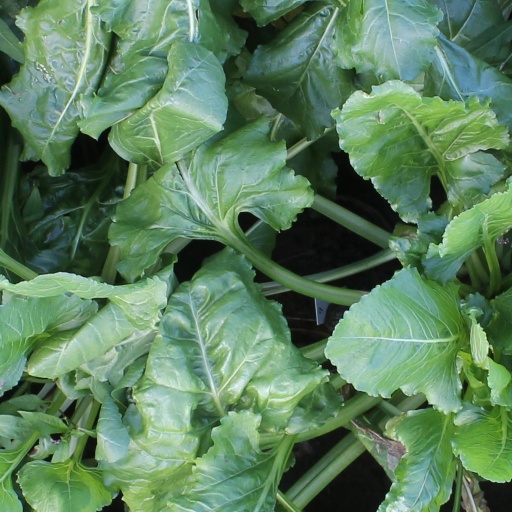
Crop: sugar beet